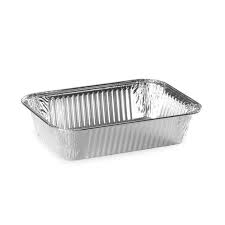
Waste category: metal